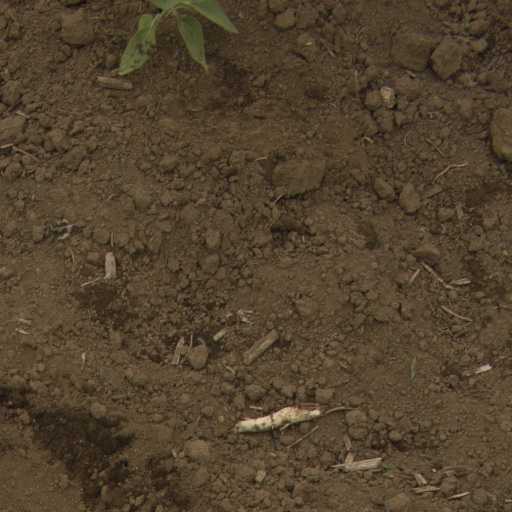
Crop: Jerusalem artichoke